Matt Hobden

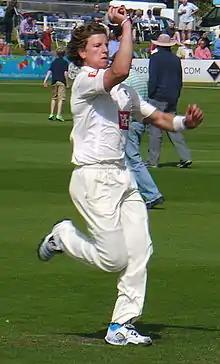
Hobden in June 2015

Matthew Edward Hobden (27 March 1993 – 2 January 2016) was an English cricketer, a right-arm fast-medium bowler who batted right-handed. Born in Eastbourne, East Sussex, Hobden was educated at Millfield School and Eastbourne College. A police investigation into his death concluded in May 2016 with no further action or arrests.